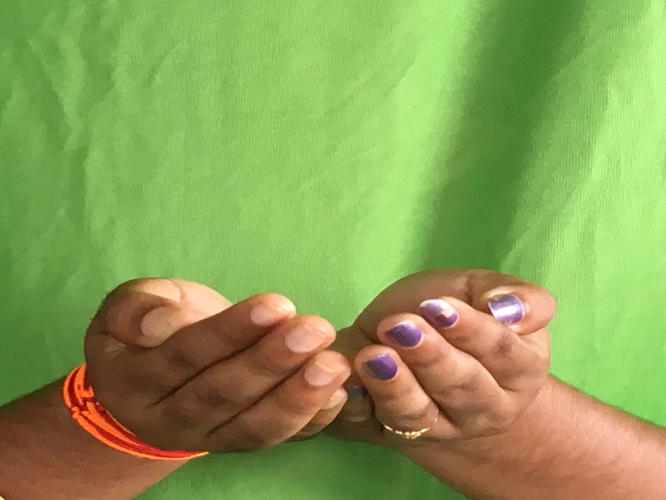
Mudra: Pushpaputa
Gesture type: double_hand